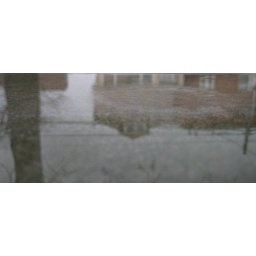
Reflection of the buildings and trees across from my porch, &amp;quot;interrupted&amp;quot; by spashing rain drops.